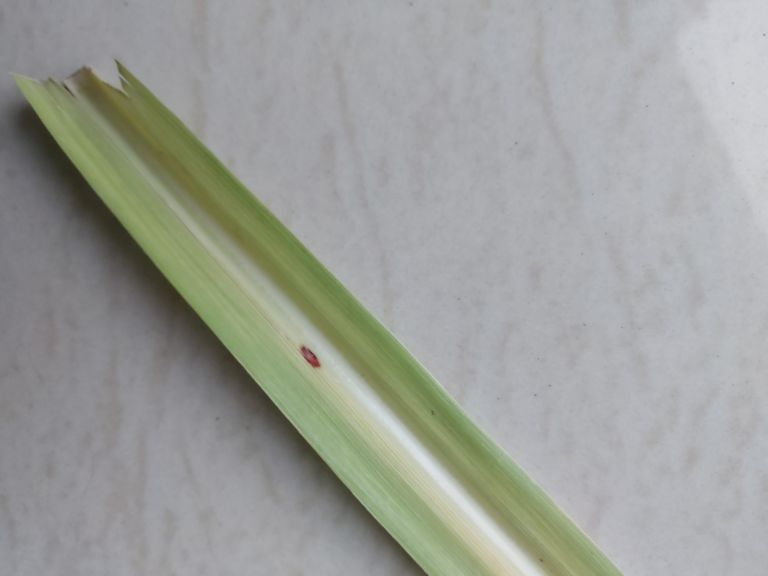
Label: Brown Spot